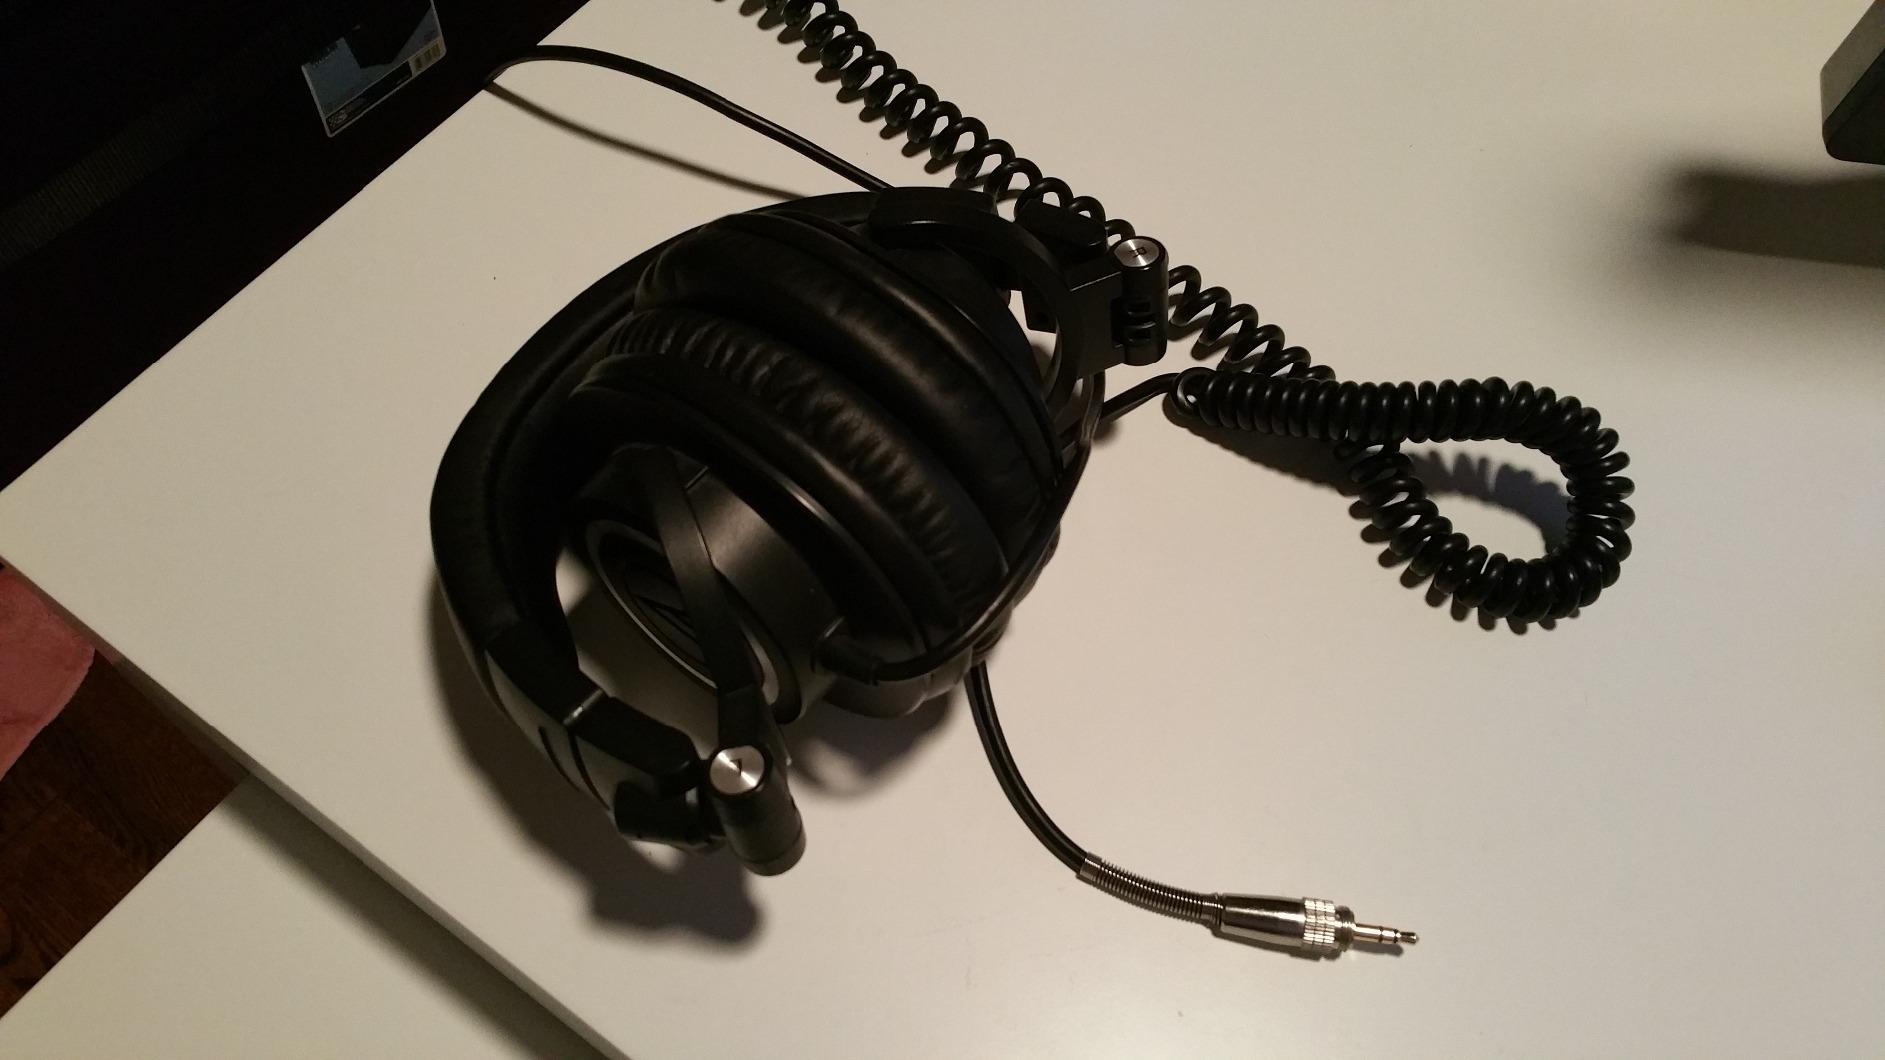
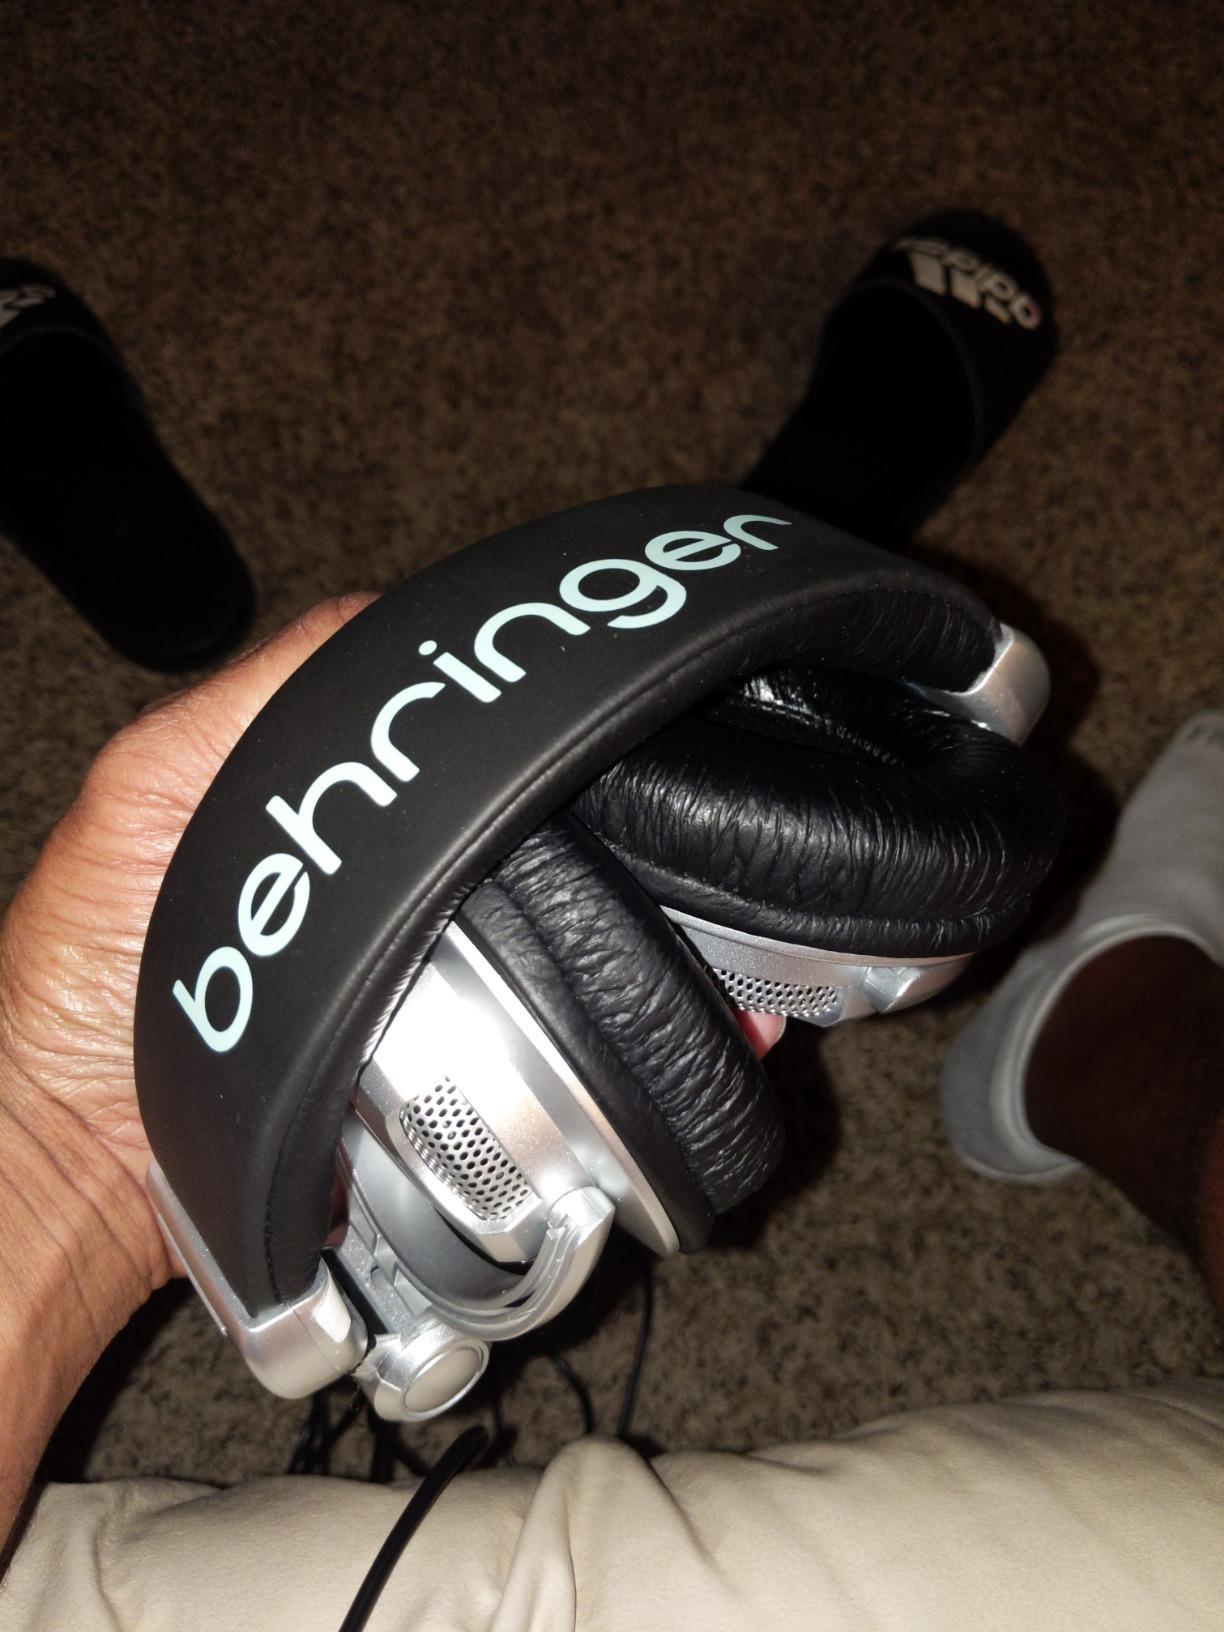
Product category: headphones
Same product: no